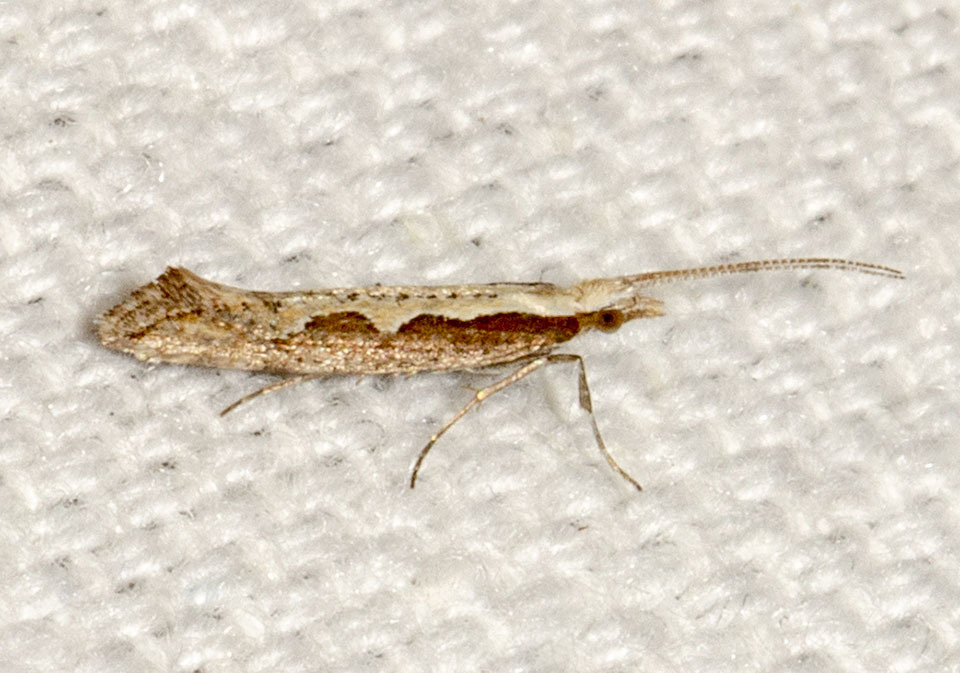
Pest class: diamondback_moth